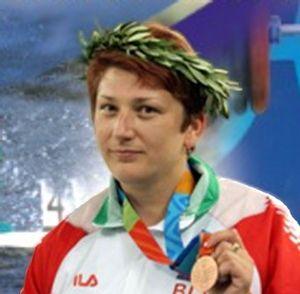
Iryna Vasiliyevna Yatchanka, née le 31 octobre 1965 à Gomel, est une athlète biélorusse, spécialiste du lancer du disque.